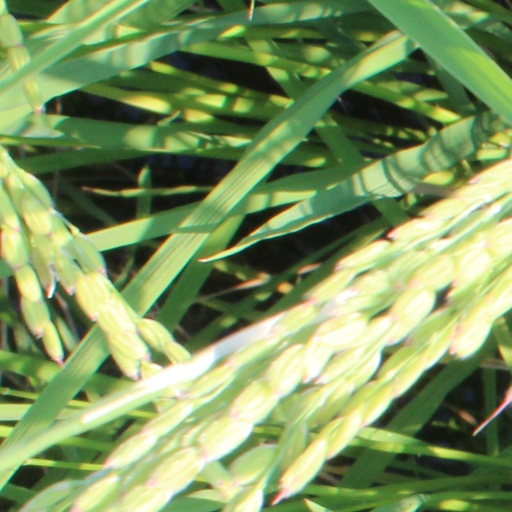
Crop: rice